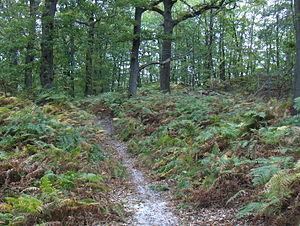
Sous-bois de la forêt d'Halatte, parcelle 307, Aumont-en-Halatte (60)
La forêt d'Halatte est une forêt domaniale de Hauts-de-France, située dans le département de l'Oise, proche de Senlis et de Pont-Sainte-Maxence.